Hino Dutro

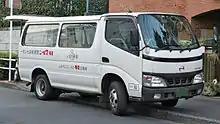
First facelift Dutro Route Van

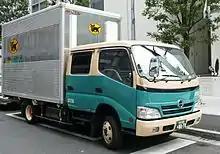
Second facelift Dutro Double Cab

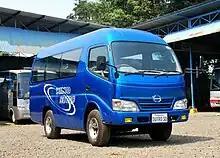
Dutro 110 SD Microbus (WU302, Indonesia)

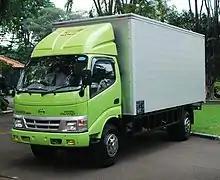
Dutro 130 MD Box (WU342, Indonesia)

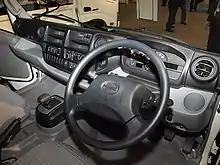
Interior (Hino Dutro Hybrid)

The Dutro was launched to the Australian market in the year 2000. It came with standard ABS, SRS Airbags, and power windows, the features which were not available for other manufactuters' trucks at that time.